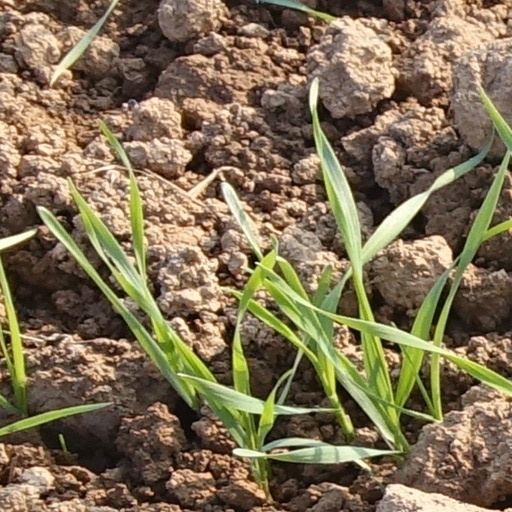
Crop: wheat